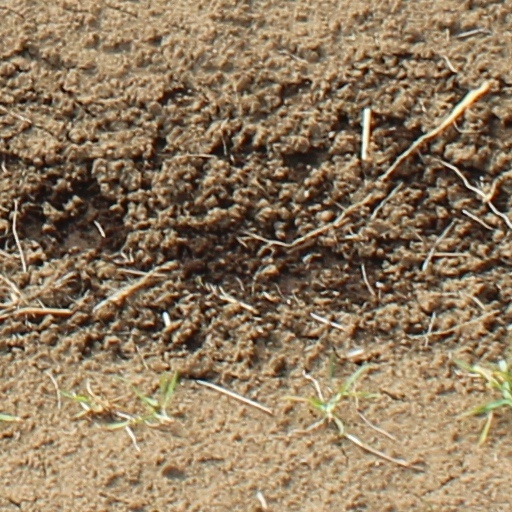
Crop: wheat